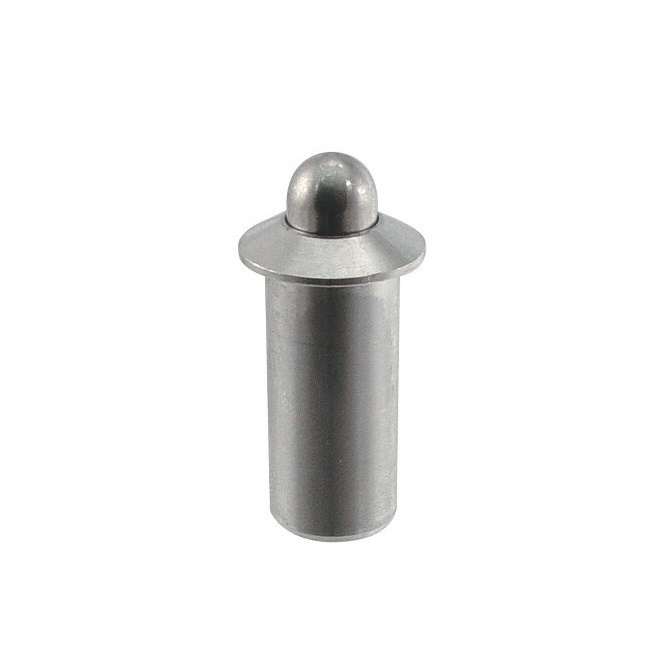
1101804 | PLSP-127-279-S3-040 --- Spring Push Fit Plungers - 12.7x27.9 mm - 17.8 N - Stainless Steel Plunger
Brand: MBA
Base Category: Plungers - Spring Push Fit Top Level Category: Plungers - Spring Push Fit - Stainless - Stainless Nose Product Details Body Diameter (A): 12.70mm + 0.1 / - 0.0 (12.70mm is 0.5 in.) Stainless Steel Body Diameter (A): 12.70mm + 0.1 / - 0.0 (12.70mm is 0.5 in.) Body Length (B): 27.9mm (27.9mm is 1.098 in.) Initial Pressure (F1): 17.8N Final Pressure (F2): 40.0N Tip Diameter (D): 8.4mm Tip Length (C): 6.4mm Drive: Push Fit Brand: MBA Country of Origin: US Product Compliance and Data Full Data Sheet RoHs Statement Reach Statement CoC Information Similar to ALTPART 8682A64 SPFP59 SPFP-59 We offer equivalents to many brands including Anderton, Barden, Berg, Designatronics, EZO, ISC, Koyo, Myonic, NMB, Nordex, NSK, Ondrives, Reid Industrial, RMB, SDP-SI, Seeger, SKF, and more.
Category: Hardware > Tools > Plungers